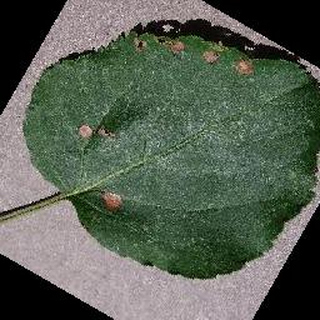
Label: apple_black_rot